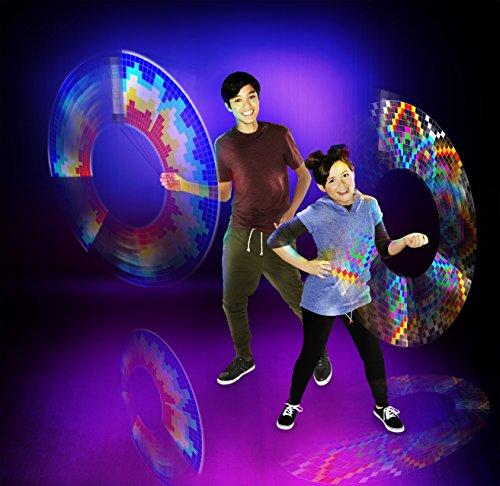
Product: G.L.O.W. Poi LED - Go Light Our Word! 1 Light Stick, Multi-Color, 7"
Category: Toys & Games | Novelty & Gag Toys
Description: - go light our world light-up baton creates Multicolor light trails in the air as you twirl.
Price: $19.99
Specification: ProductDimensions:6.5x3x12inches|ItemWeight:5.4ounces|ShippingWeight:5.4ounces(Viewshippingratesandpolicies)|ASIN:B07BW8YP5D|Itemmodelnumber:32382|Manufacturerrecommendedage:8-11years|Batteries:3AAAbatteriesrequired.